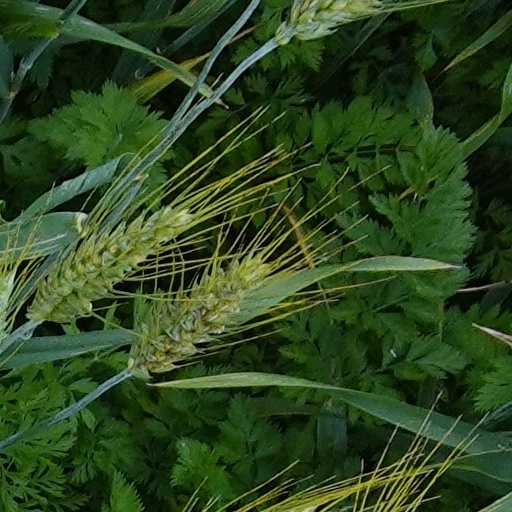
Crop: wheat